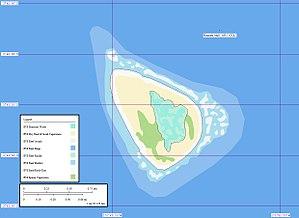
Rawaki est un atoll des îles Phœnix, appartenant à la République des Kiribati.